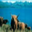
Label: cattle